Acadian theatre

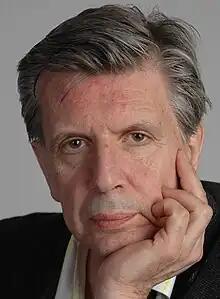

The Sainte-Anne College was established in 1890 in Pointe-de-l'Église. In 1892, the Saint-Patrick Literary Society was founded at the institution, followed by the Saint-Joseph Literary Society in 1893. The inaugural theatrical production, "La Malédiction d'un père", was presented in 1893. This play had originally been created at St. Joseph College in 1888. In 1898, Father , a rhetoric professor, presented "Les Derniers martyrs du Colisée", a three-act verse drama. This was another of his successes. "Subercase", a historical three-act verse drama presented in 1902, was another of his successes. The play, which featured Daniel d'Auger de Subercase, the last governor of Acadia, aimed to revive patriotism. The hero exclaims, "Vive la France! l'Acadie et l'Église!" (Long live France! Acadia and the Church!). In 1930, presented , a series of ten scenes on the history of Acadia, to rekindle young people's interest in history. The play was a resounding success, performed on three occasions and awarded by the French Academy. Émile Lauvrière even attempted to persuade Father Jégo to film the play. Jégo also produced "La Passion de notre seigneur" in 1928 and "Joseph" in 1929. In several of his plays, he transcended the nationalist theme by emphasizing the struggle for freedom of education.